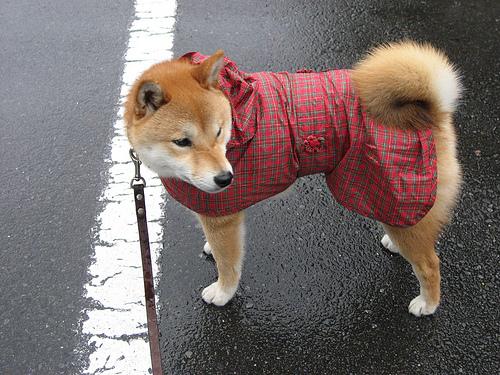
Breed: shiba inu